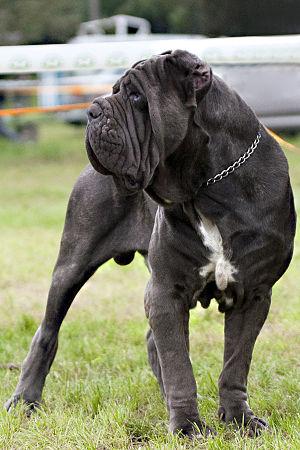
Le Mâtin napolitain, Mâtin de Naples ou Napolitain est une race de chiens d'origine napolitaine, en Italie. Particulièrement massif, il peut peser jusqu'à 90 kilos et mesurer entre 75 et 85 cm au garot.